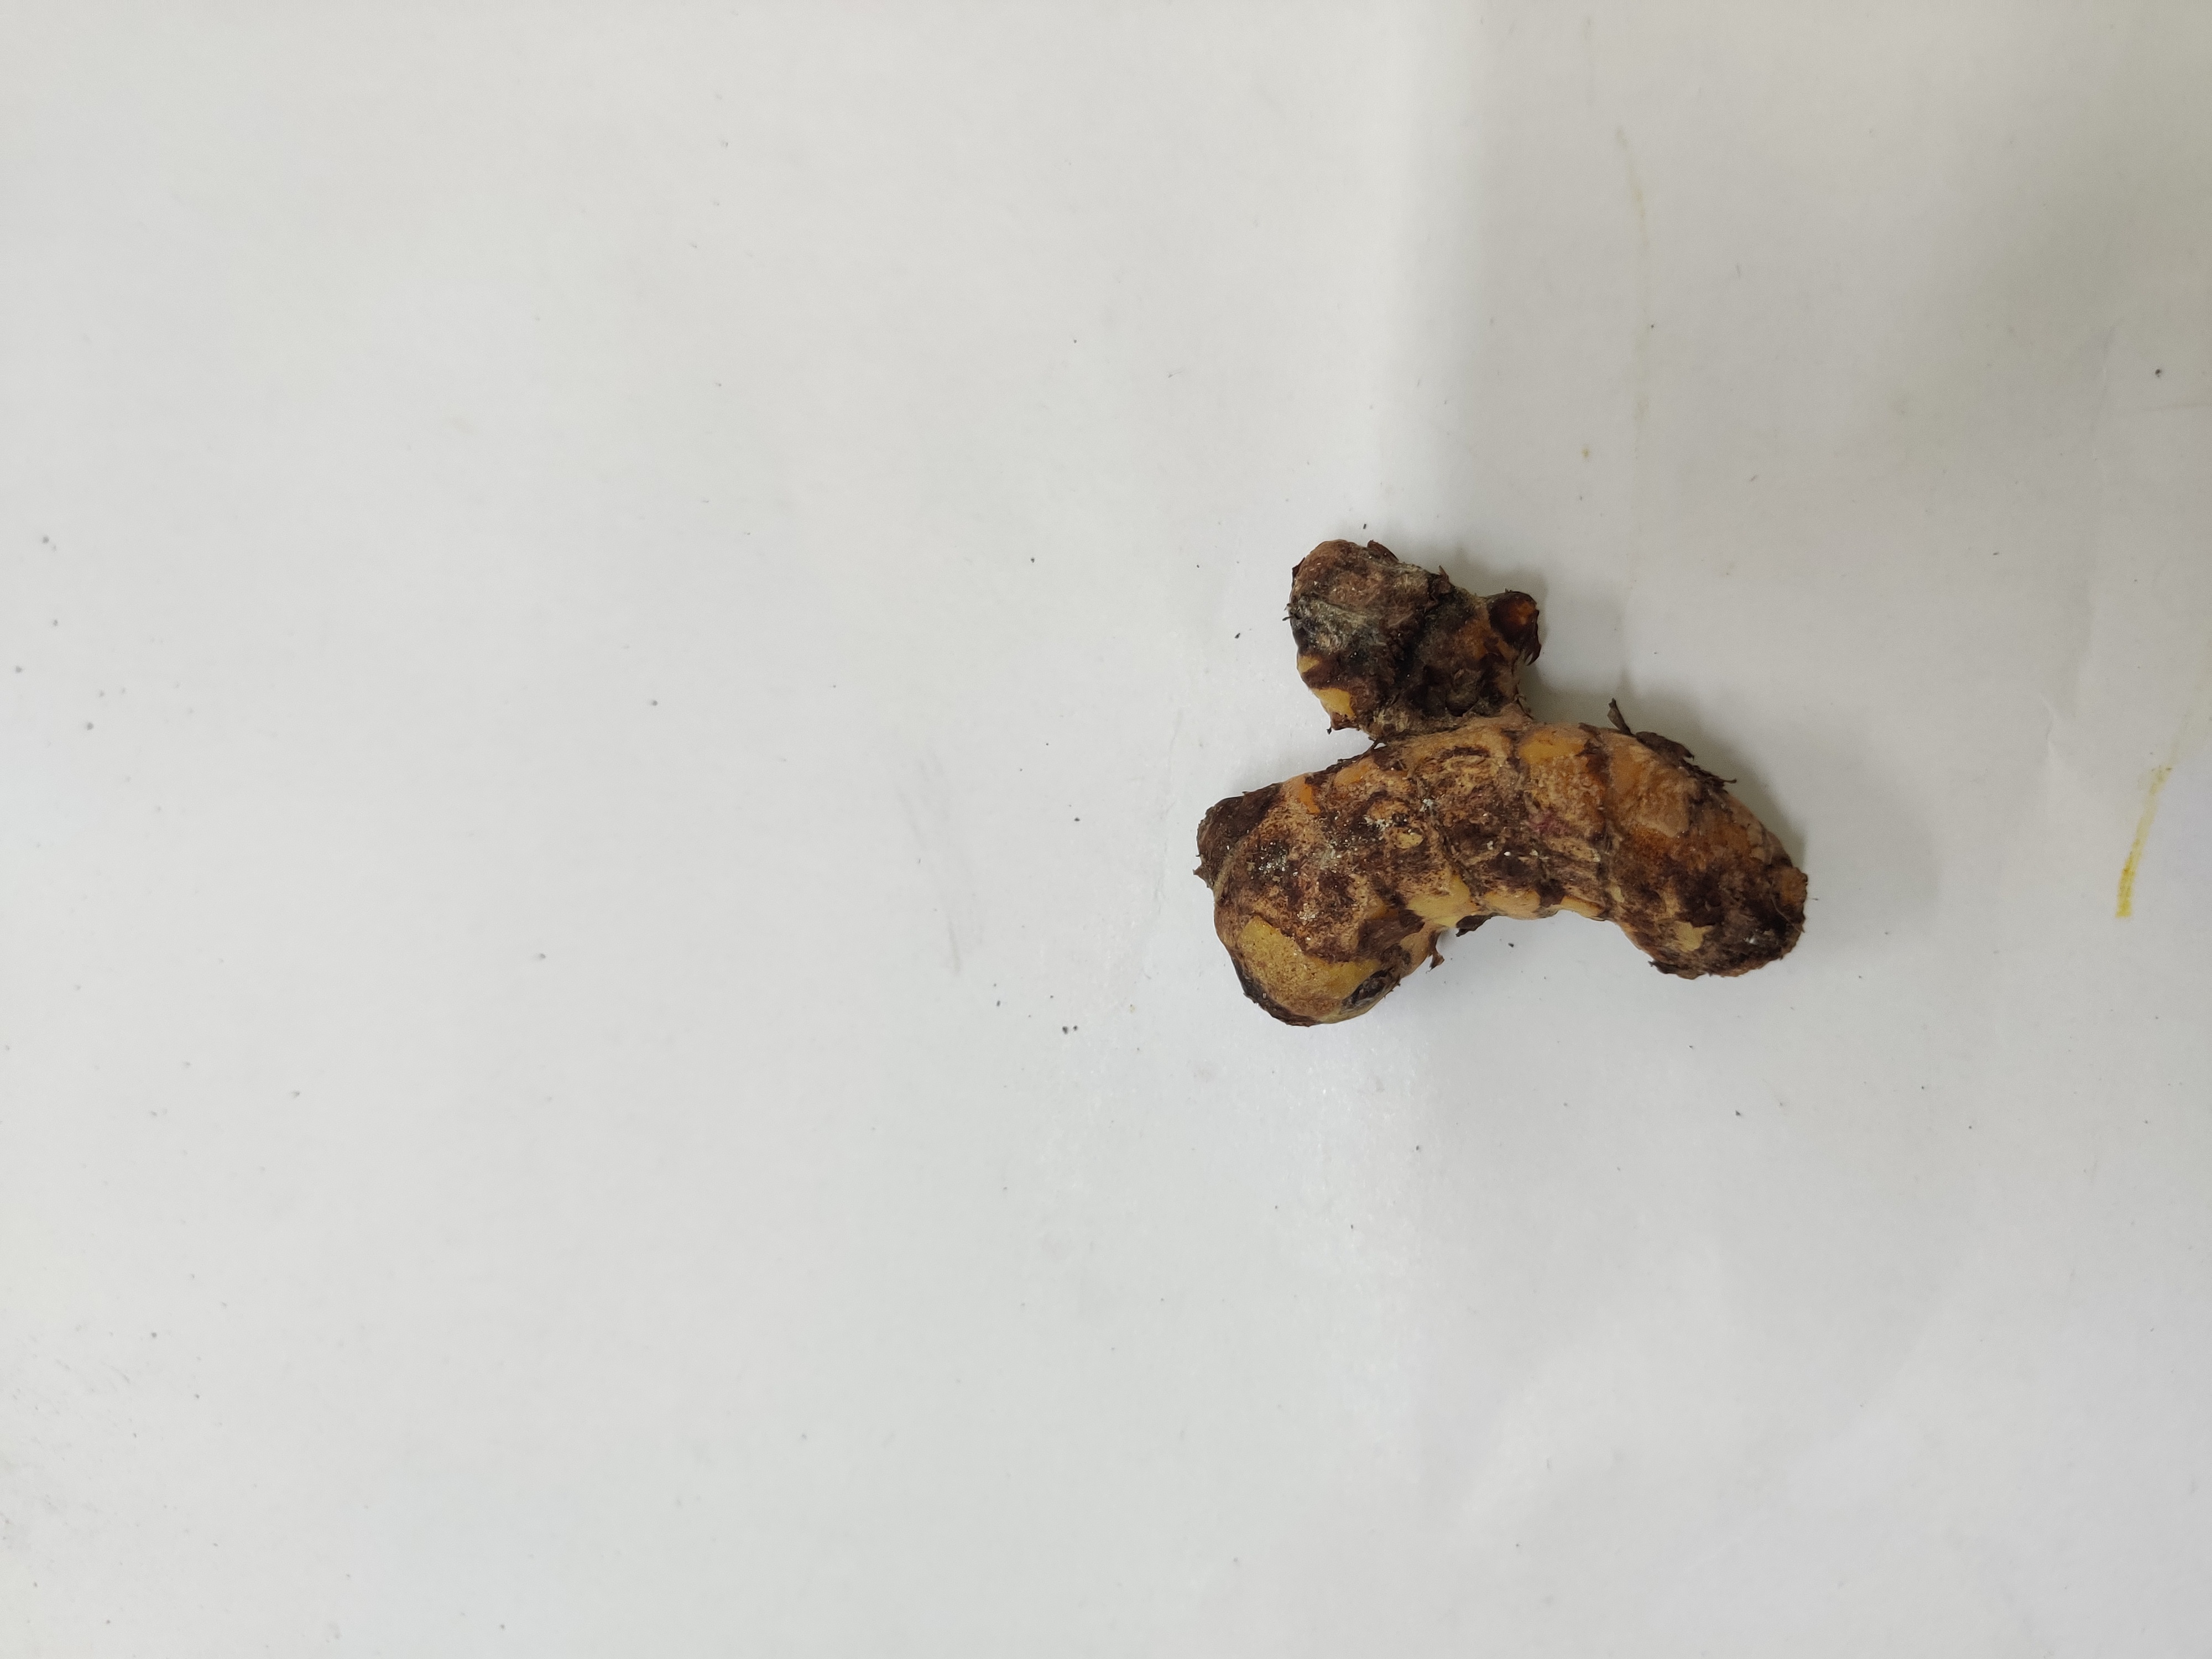
Crop: Turmeric
Condition: Damaged